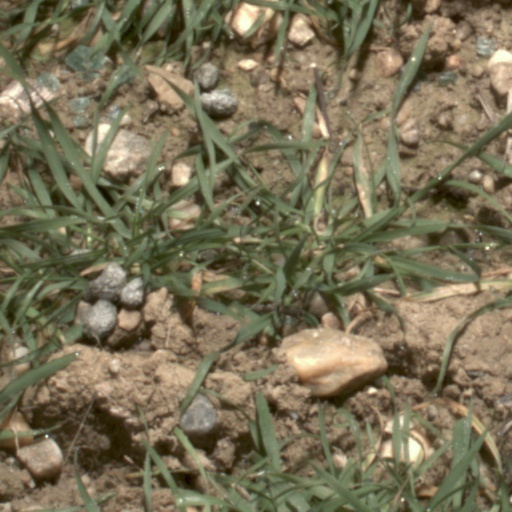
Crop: wheat